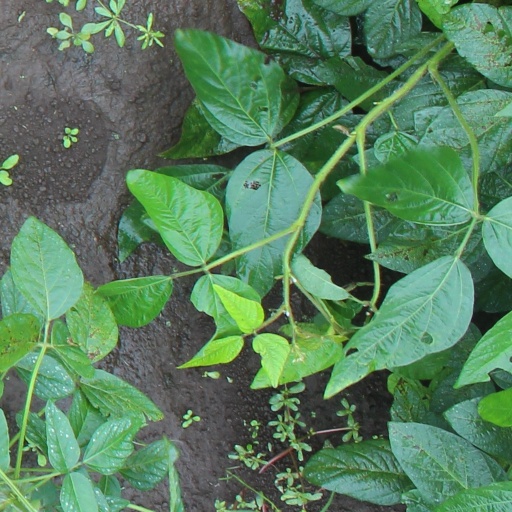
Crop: soybean